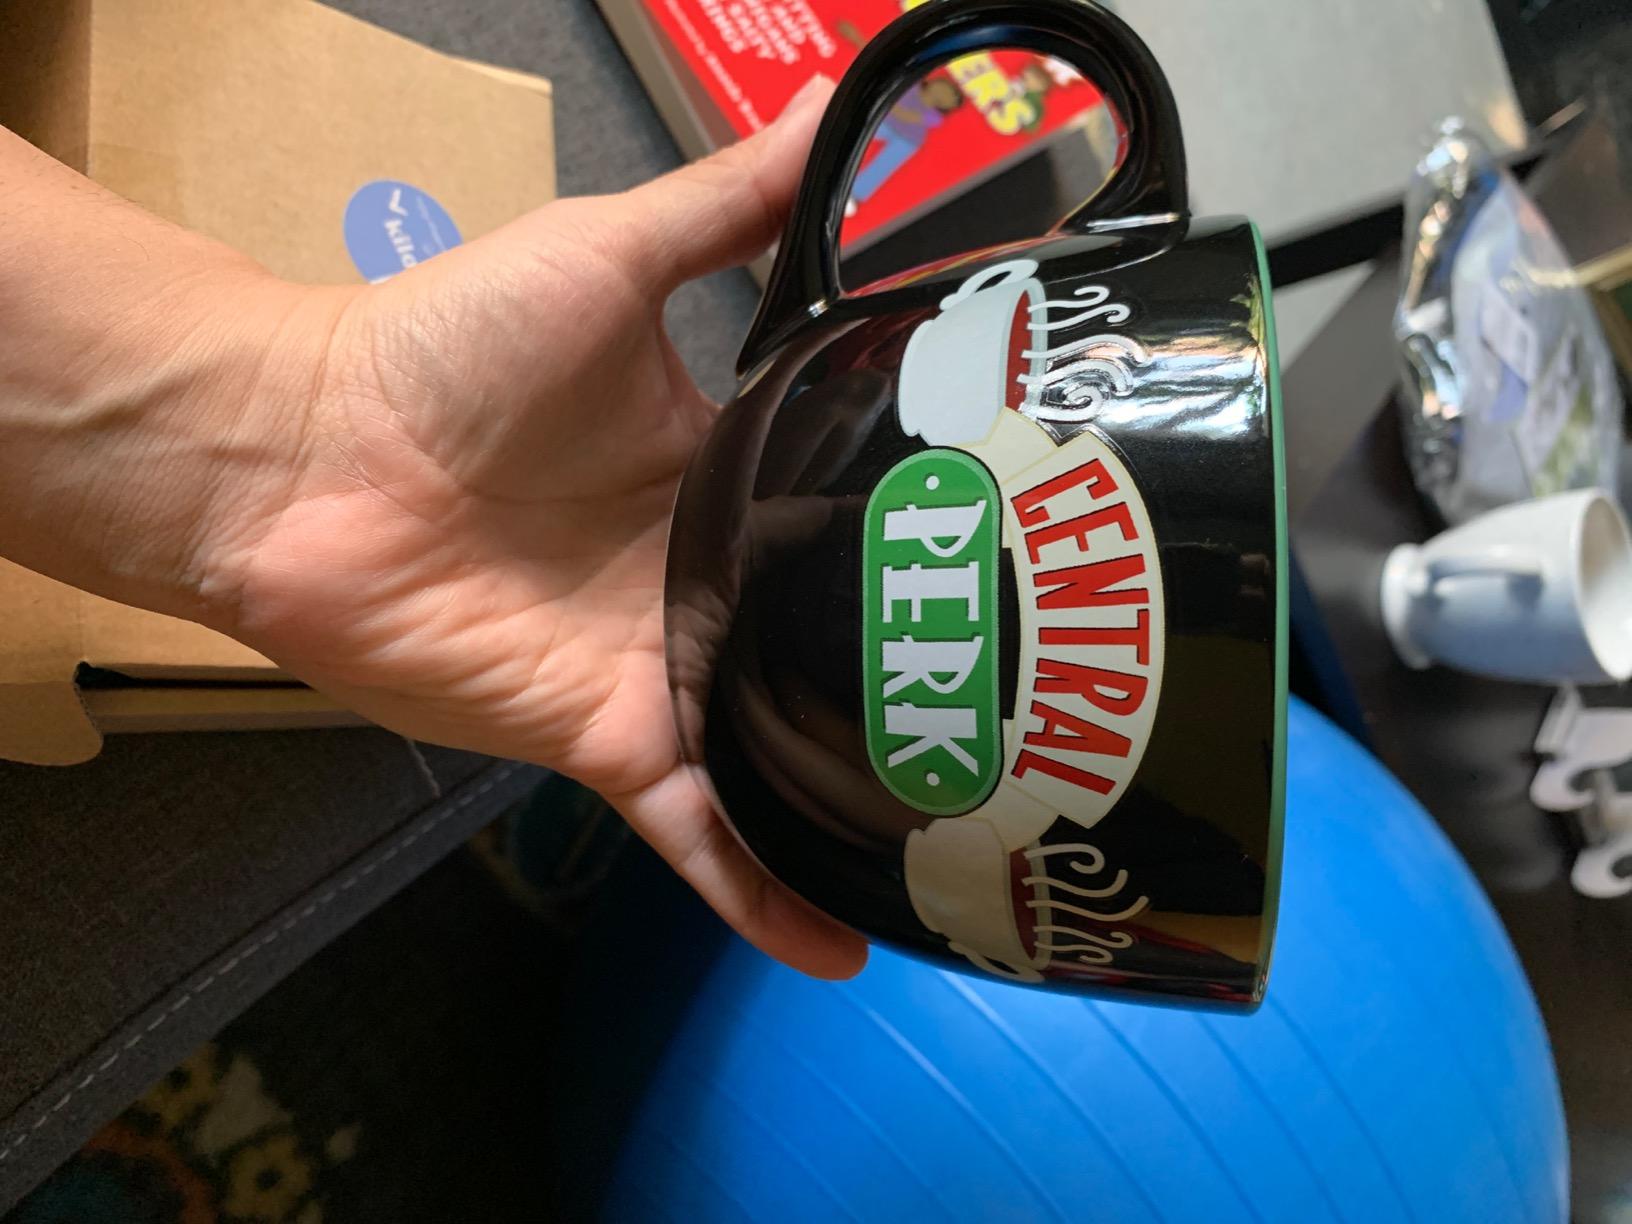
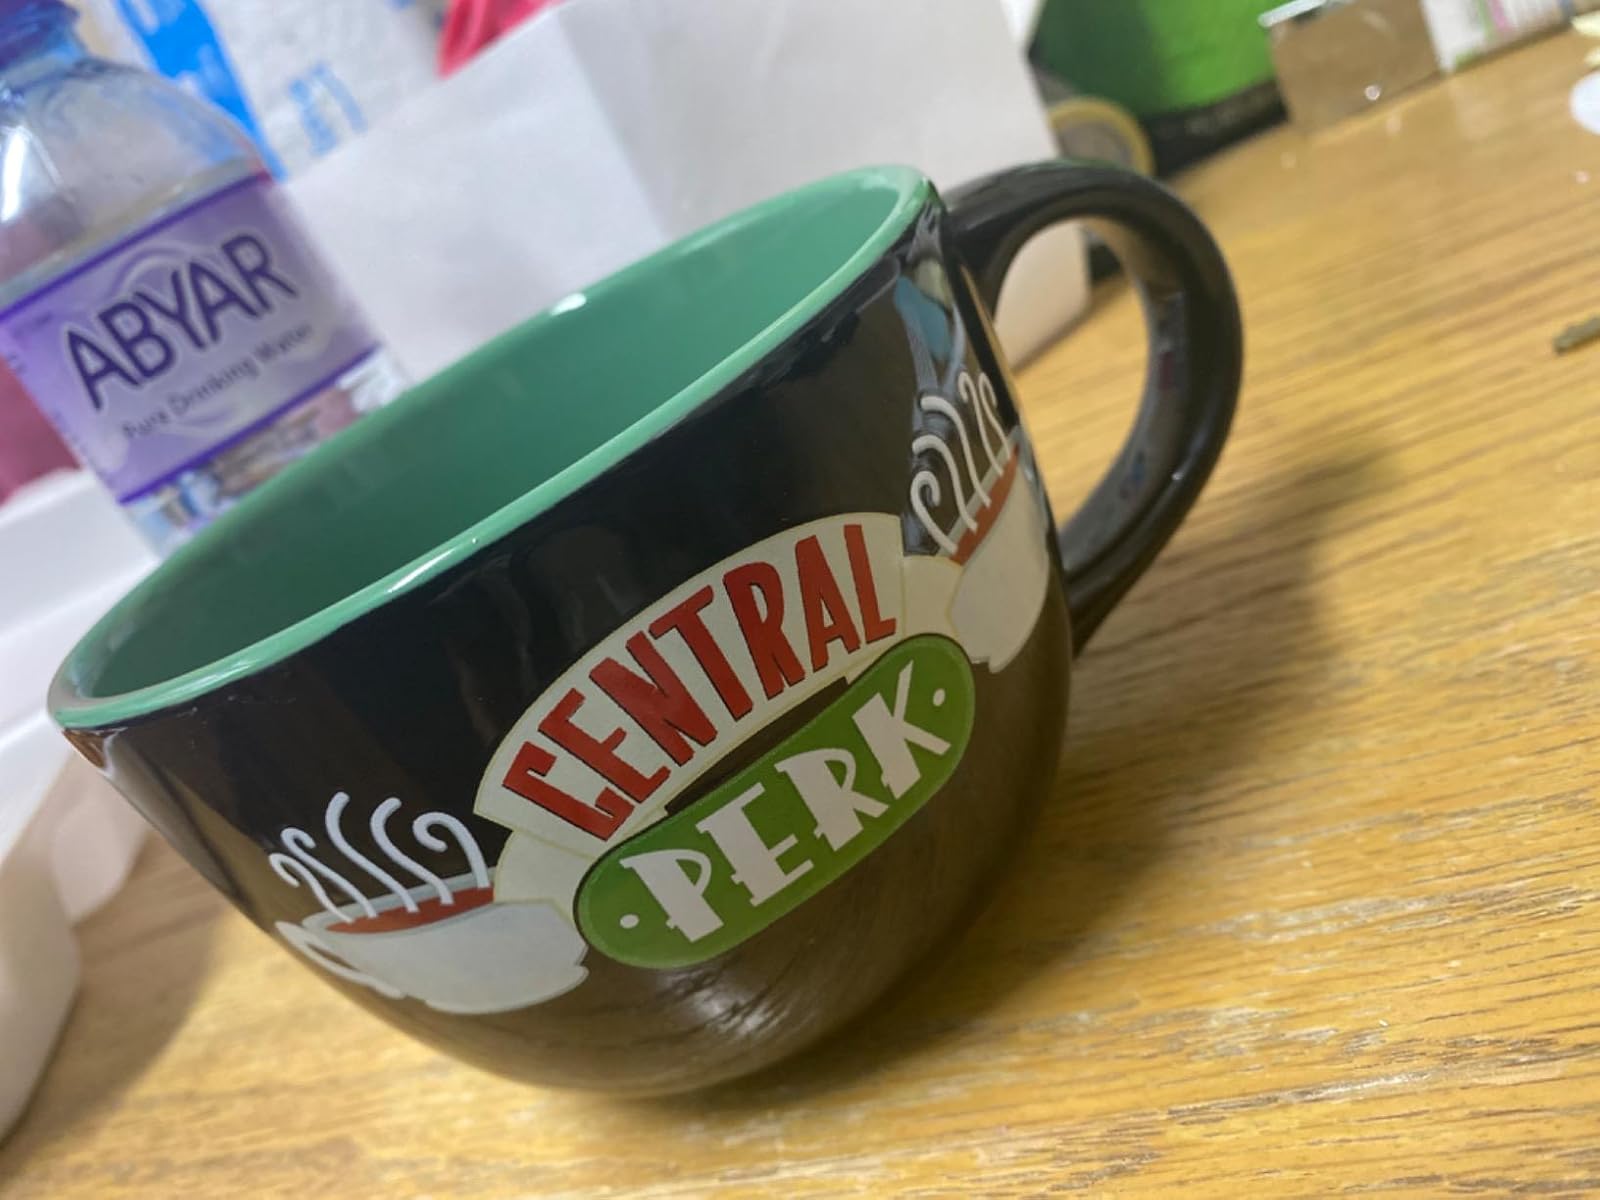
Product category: items_mug
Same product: yes